Bill Spiller

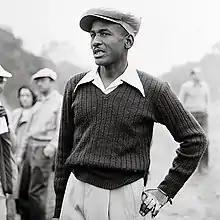
Spiller at a tournament in the 1950s

Bill Spiller (October 25, 1913 – 1988) was an American professional golfer who helped break the color barrier in the sport.